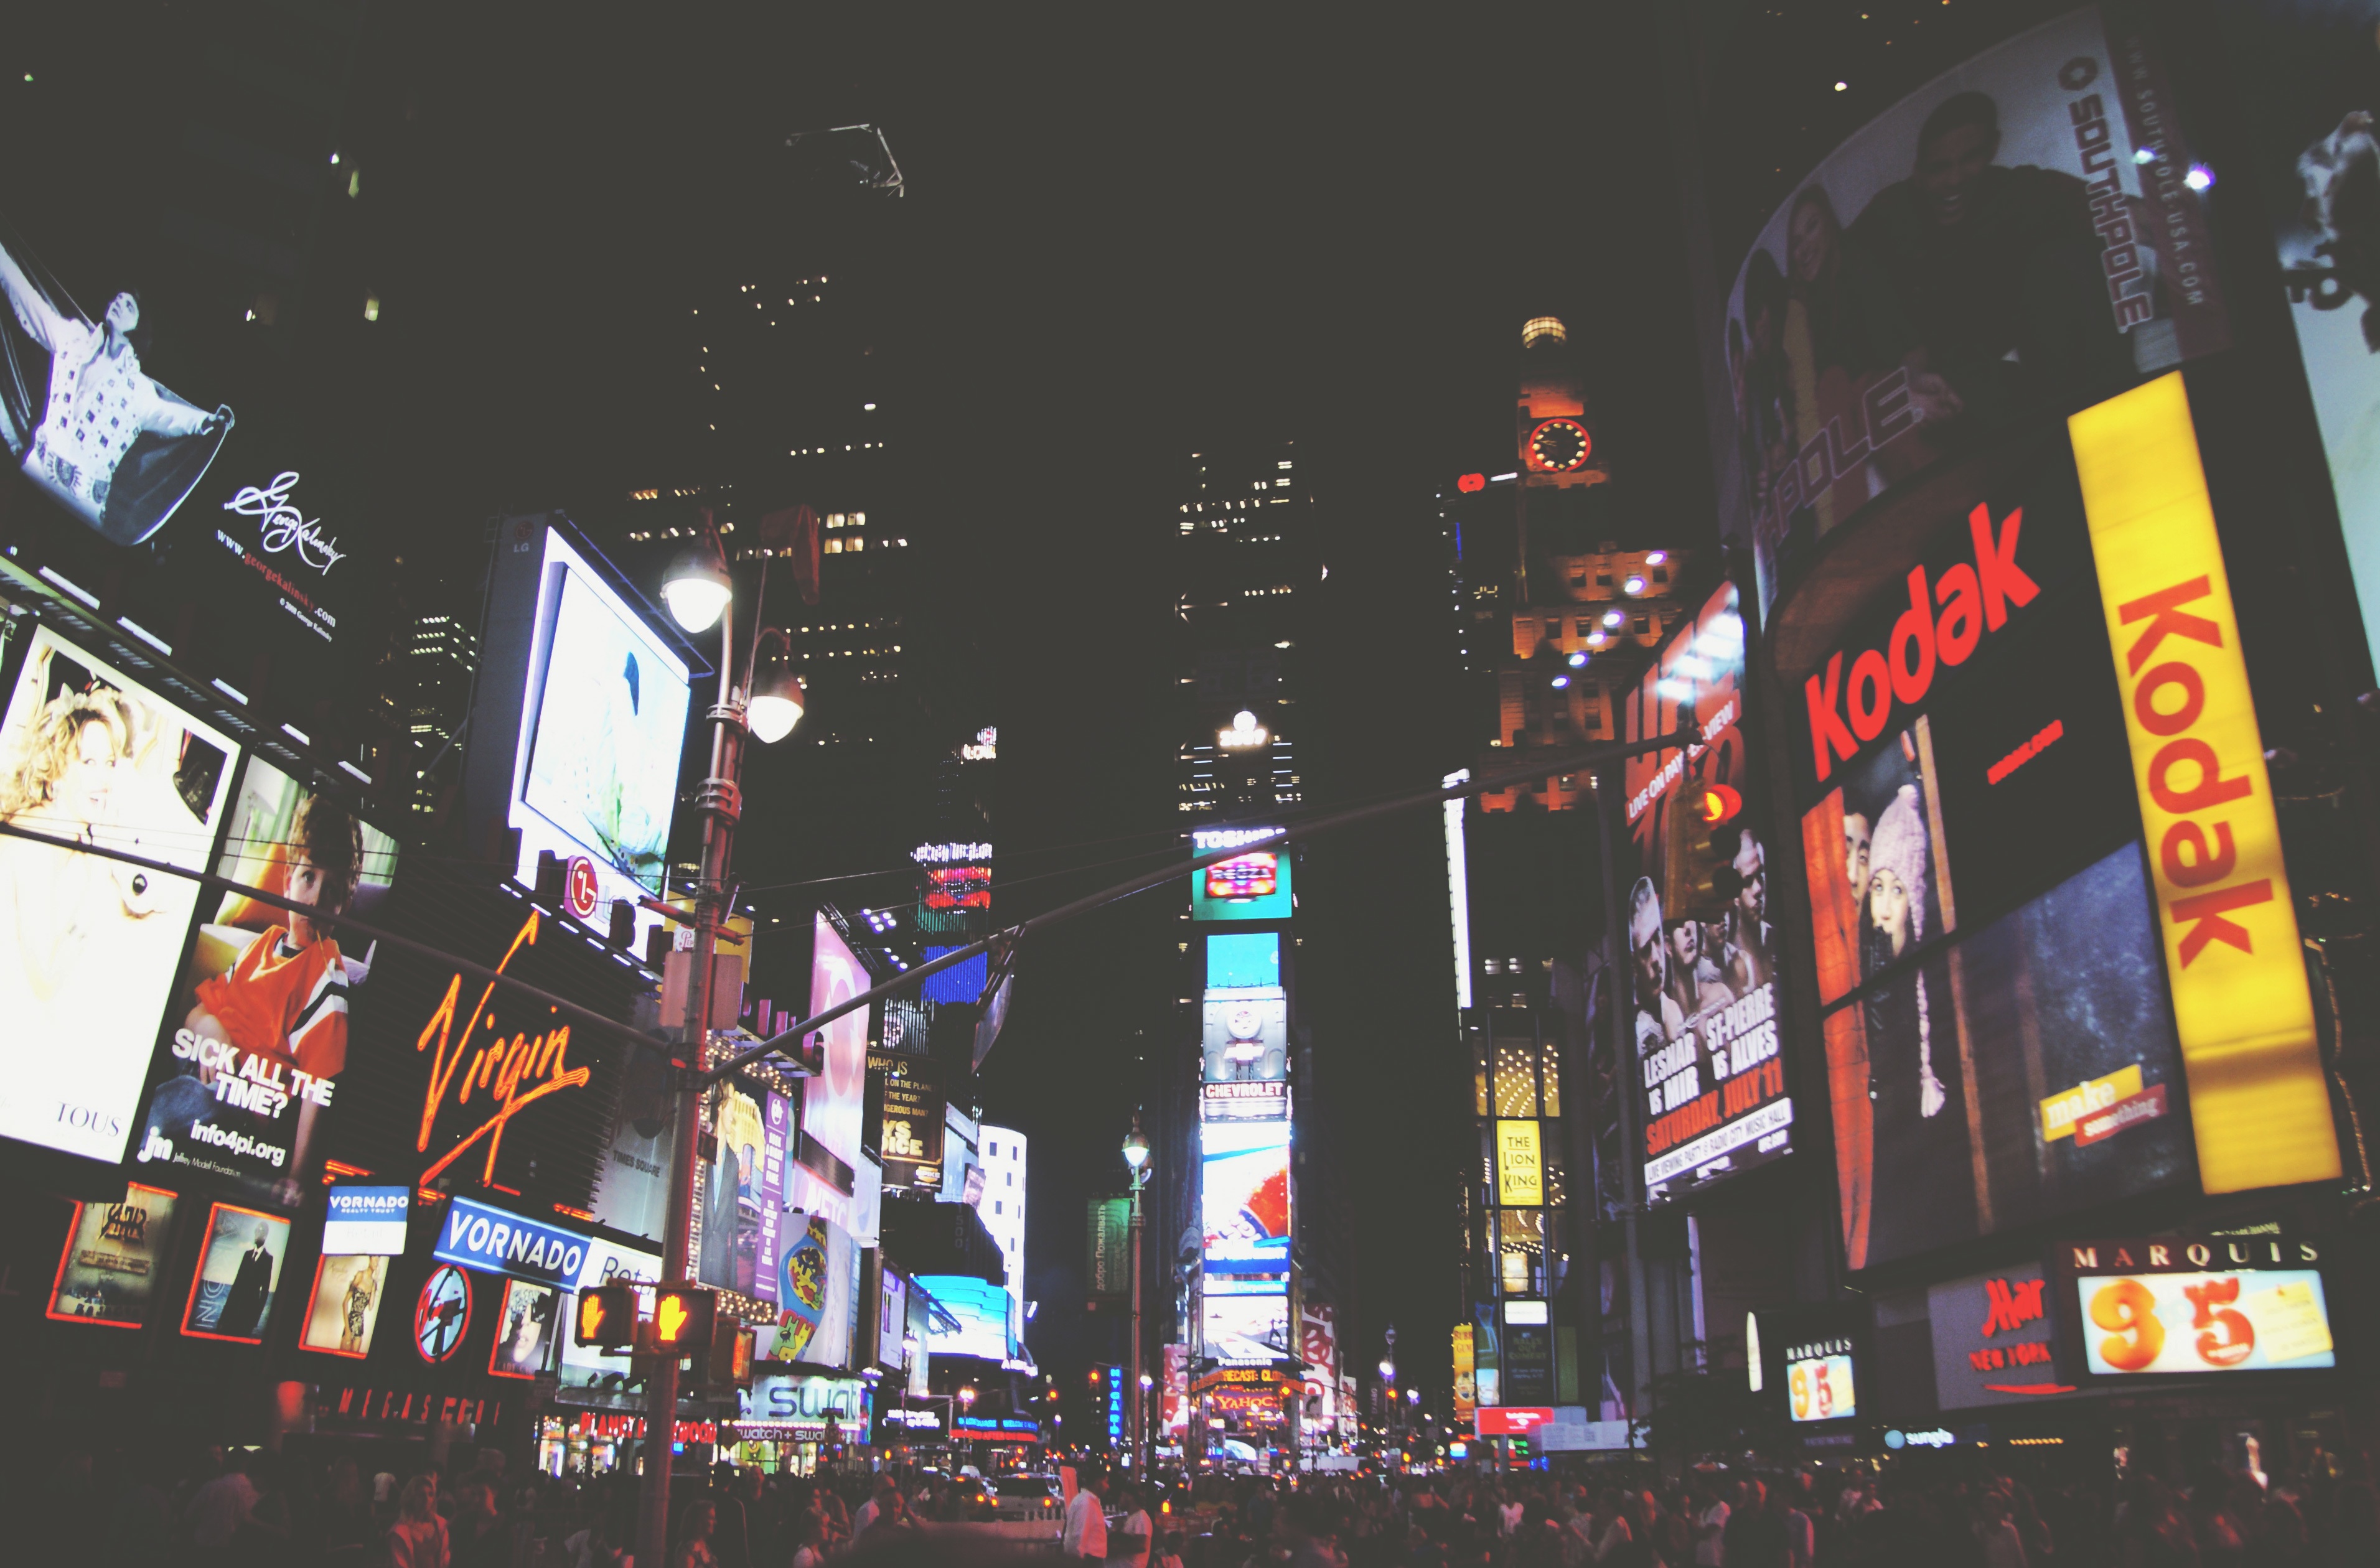
city, new york, times square, advertising, ad, crowd, stage